Teresa Korwin Gosiewska

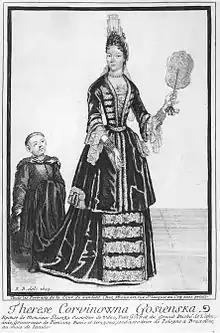
Teresa Korwin Gosiewska, the Ambassadress of the Polish–Lithuanian Commonwealth in Brussels was portrait in a dress "à la mode" mixed with Polish "jupeczka" (fur garment) and a dwarf in Polish costume carrying her train.

Teresa Korwin Gosiewska properly Princess Teresa Sapieha (died 1708) was a Polish noblewoman (szlachcianka) and royal favorite, known for her political activity as the influential confidante of queen Marie Casimire.